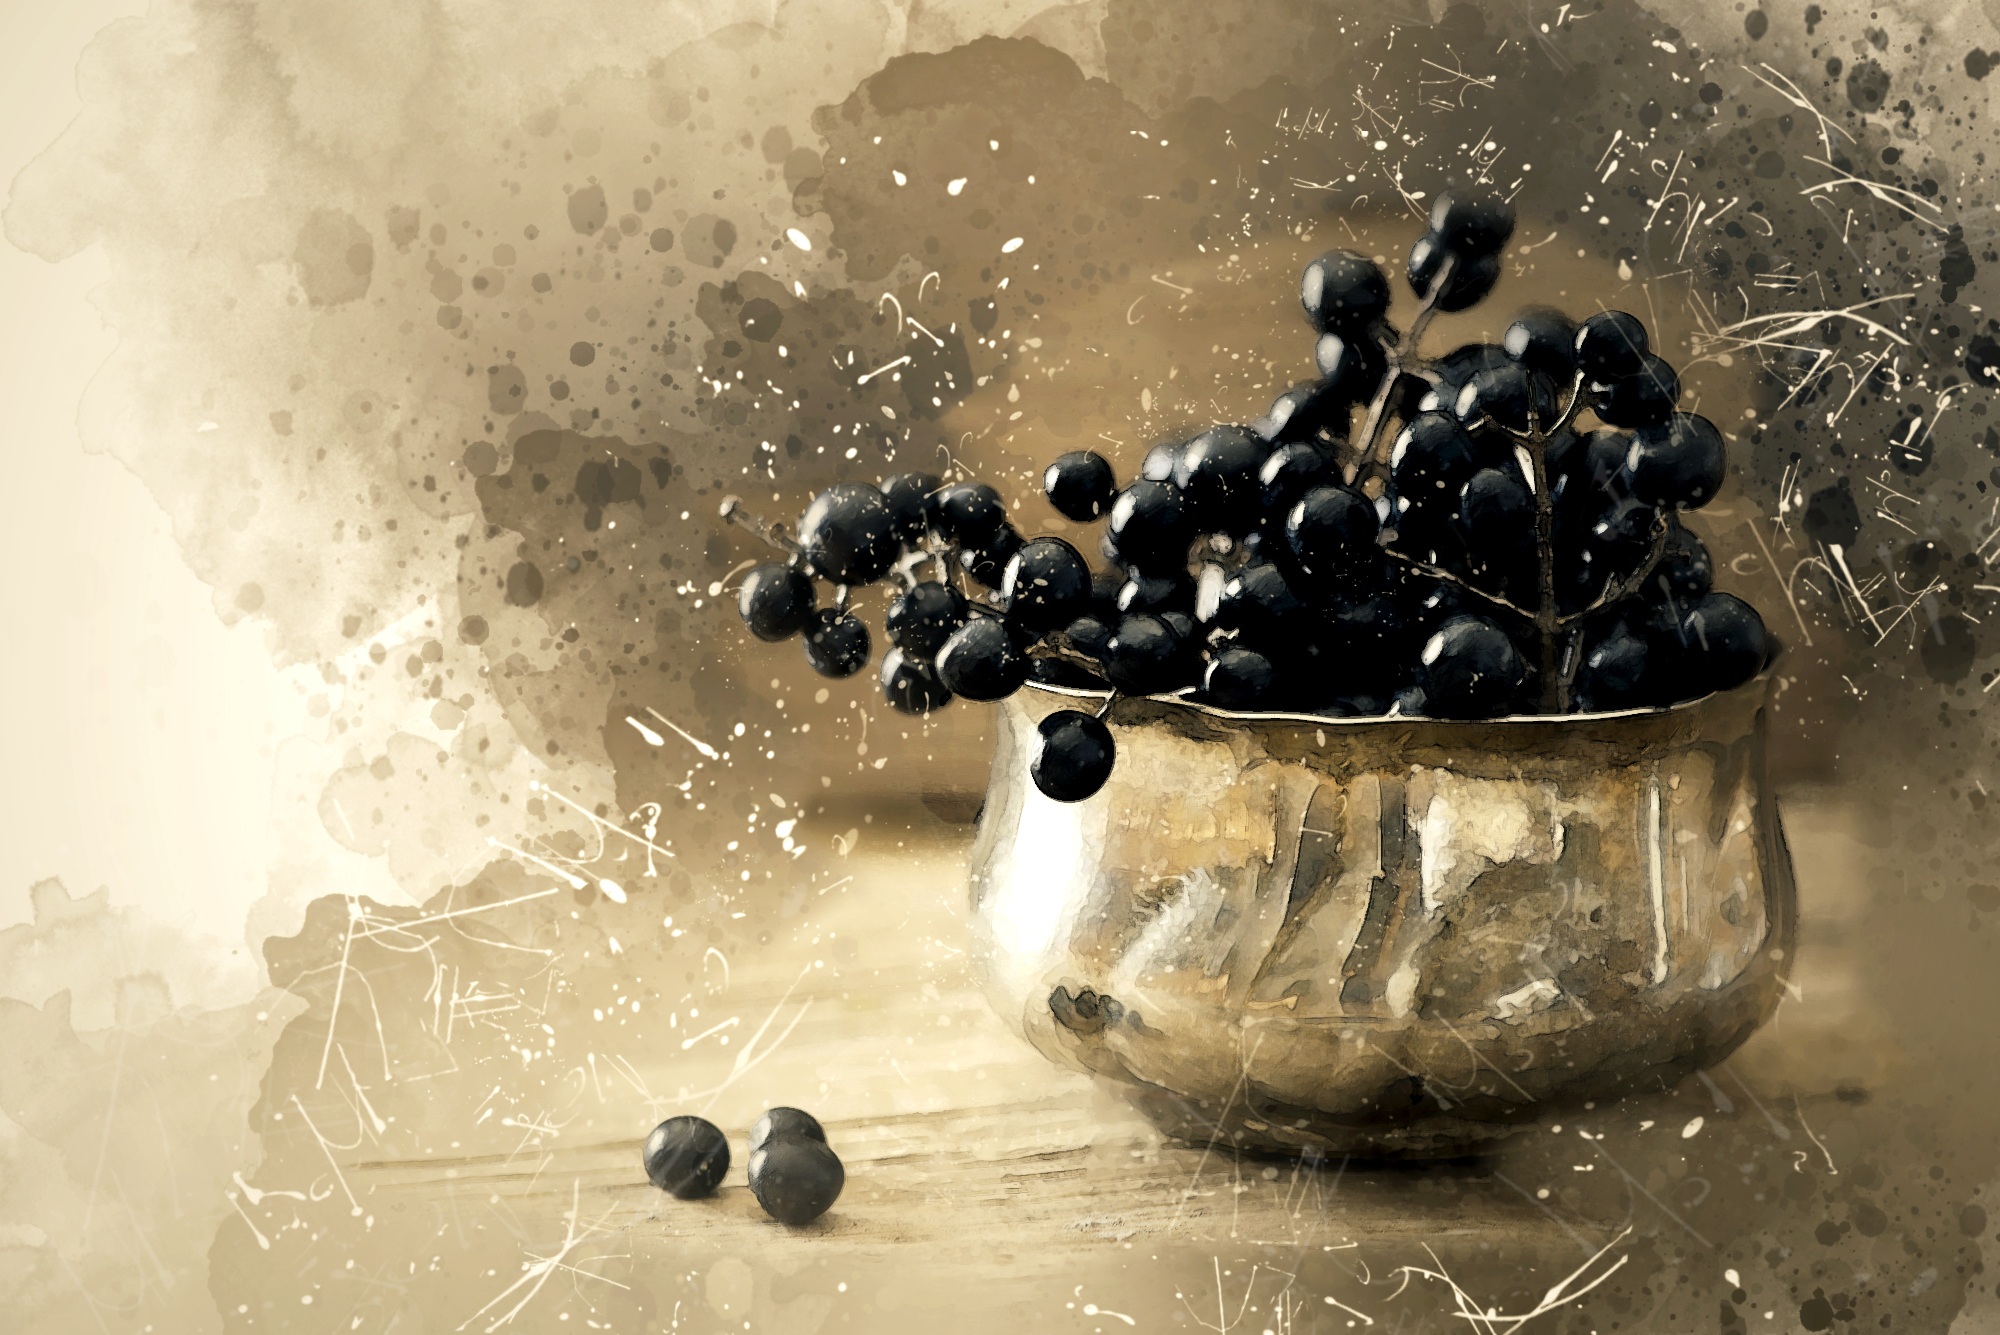
water, photography, glass, bowl, food, produce, black, material, berries, digital art, macro photography, digital painting, metal bowl, still life photography